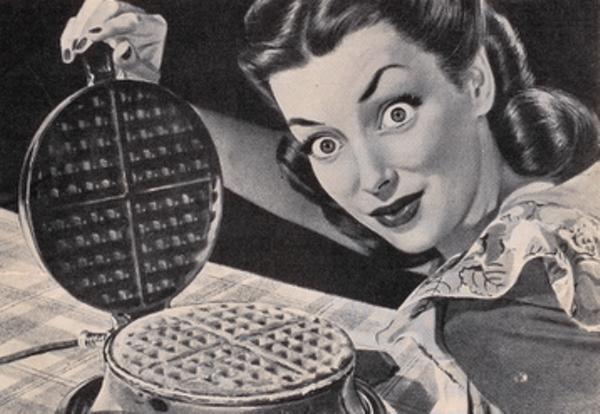
回答: バタンバッタン!バッタン!バッタン!!バタァン!バタァン!!バタァン!!!